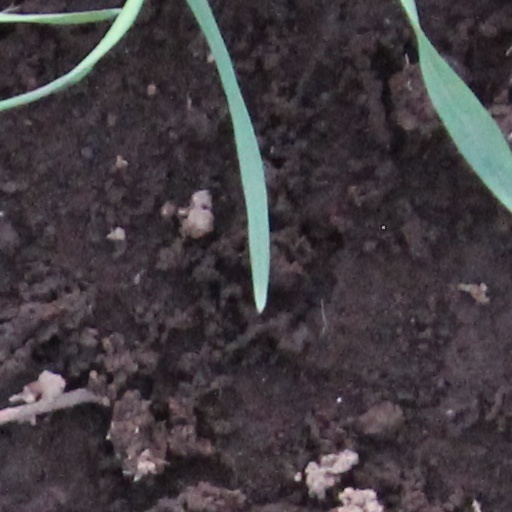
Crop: wheat